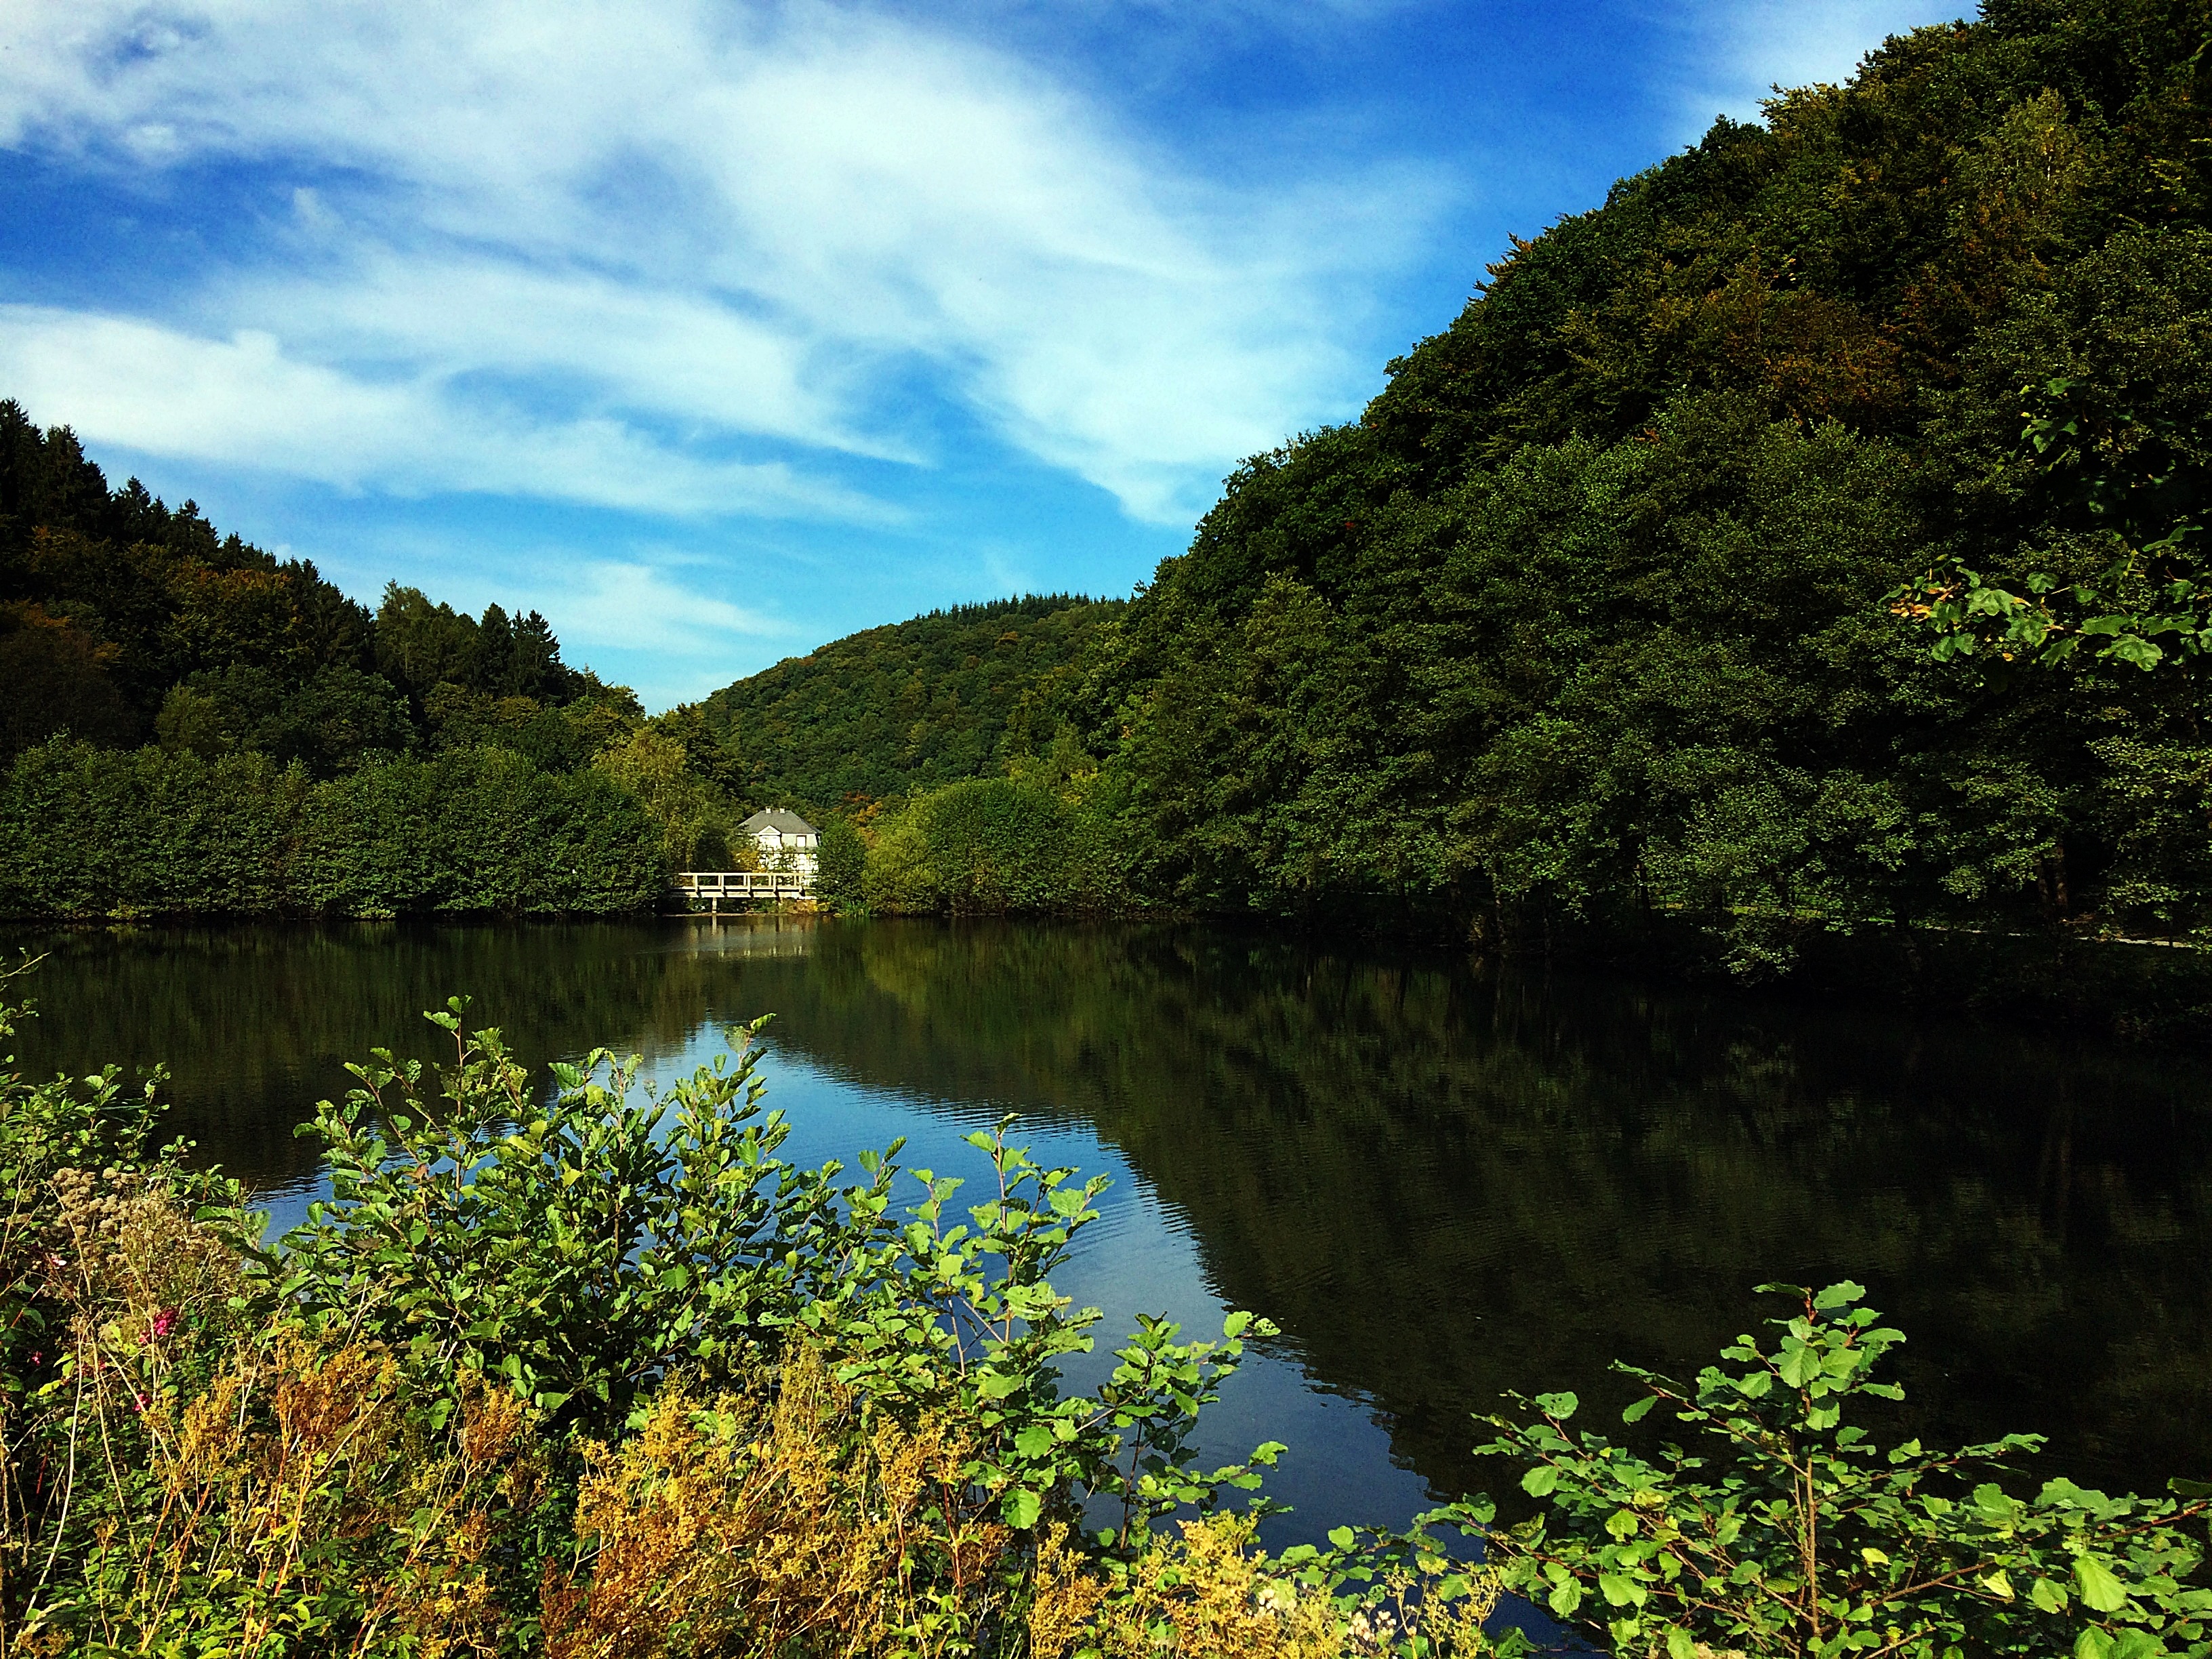
landscape, tree, water, nature, forest, wilderness, mountain, sky, sun, leaf, hill, wave, lake, river, valley, mountain range, panorama, reed, idyllic, spring, reflection, natural, autumn, romantic, blue, fjord, rest, reservoir, highland, lakeside, body of water, trees, leaves, clouds, bank, mountains, germany, beautiful, mood, loch, waters, mirroring, atmospheric, charming, clouded sky, recovery, landform, geographical feature, mountainous landforms